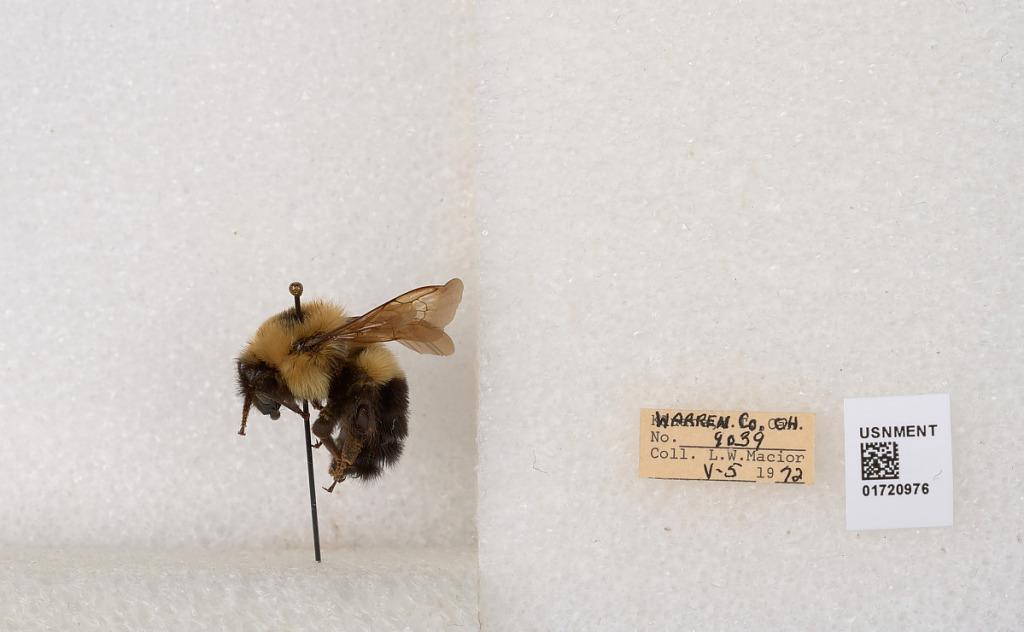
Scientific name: Bombus bimaculatus Cresson
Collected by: L. Macior
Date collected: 1972-5-5
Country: United States
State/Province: Ohio
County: Warren
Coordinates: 39.4276, -84.1668